Omar Khayyam

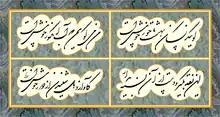
Rendition of a "ruba'i" from the Bodleian manuscript, rendered in Shekasteh calligraphy.

The earliest allusion to Omar Khayyam's poetry is from the historian Imad al-Din al-Isfahani, a younger contemporary of Khayyam, who explicitly identifies him as both a poet and a scientist (1174). One of the earliest specimens of Omar Khayyam's Rubiyat is from Fakhr al-Din al-Razi. In his work, he quotes one of his poems (corresponding to quatrain LXII of FitzGerald's first edition). Daya in his writings (c. 1230) quotes two quatrains, one of which is the same as the one already reported by Razi. An additional quatrain is quoted by the historian Juvayni (c. 1226–1283). In 1340 Jajarmi includes thirteen quatrains of Khayyam in his work containing an anthology of the works of famous Persian poets, two of which have hitherto been known from the older sources. A comparatively late manuscript is the Bodleian MS. Ouseley 140, written in Shiraz in 1460, which contains 158 quatrains on 47 folia. The manuscript belonged to William Ouseley (1767–1842) and was purchased by the Bodleian Library in 1844.